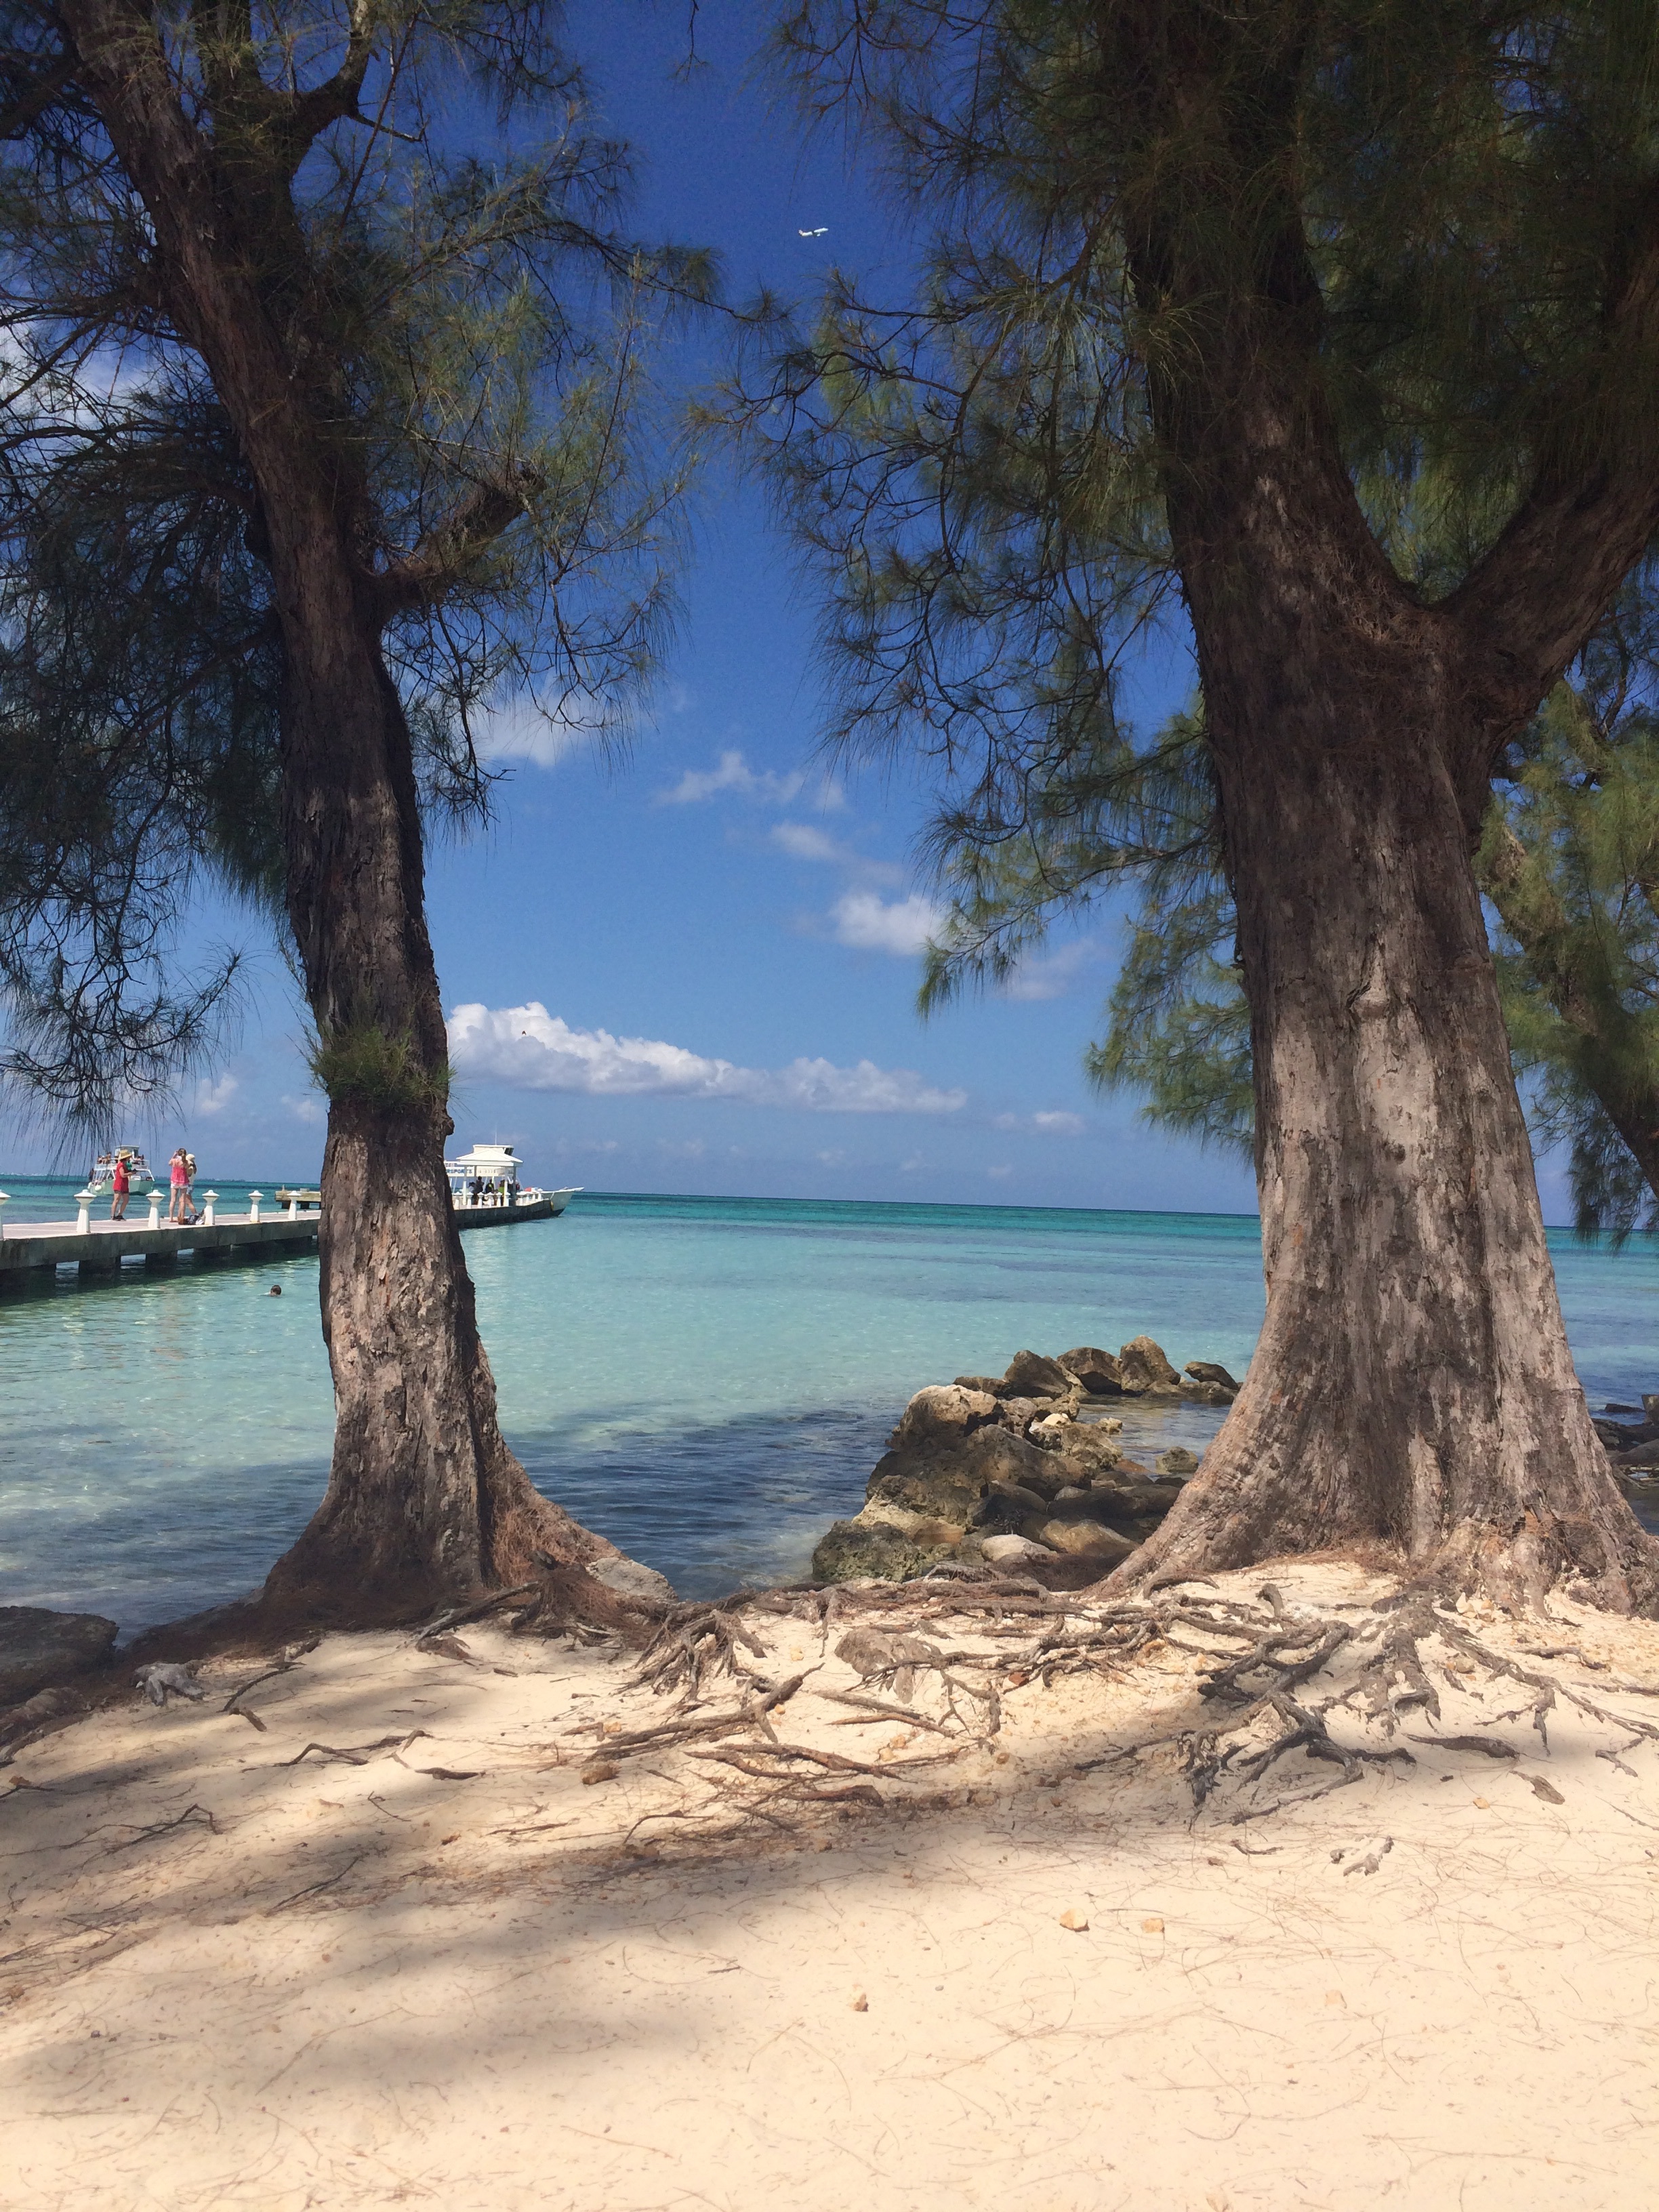
beach, landscape, sea, coast, tree, water, sand, ocean, plant, sun, shore, summer, vacation, cove, relax, paradise, scenic, tropical, bay, island, blue, body of water, trees, caribbean, exotic, woody plant, arecales